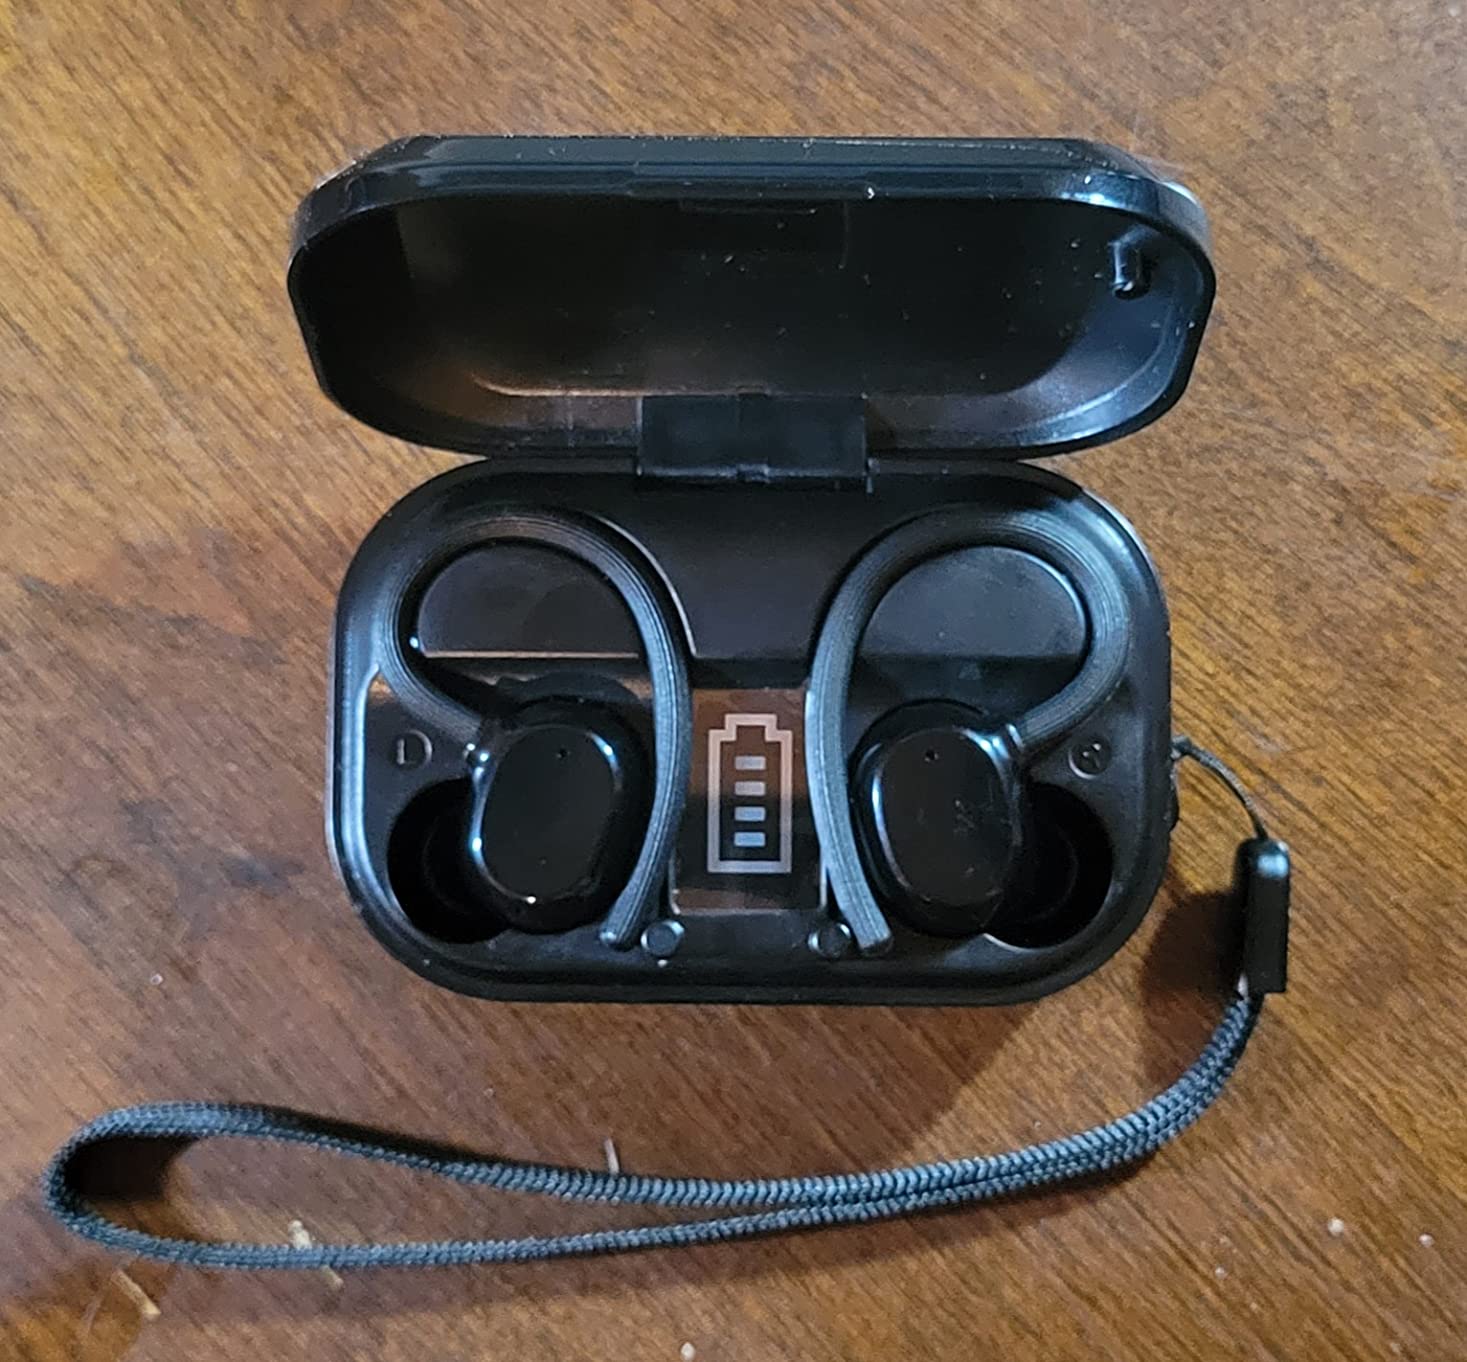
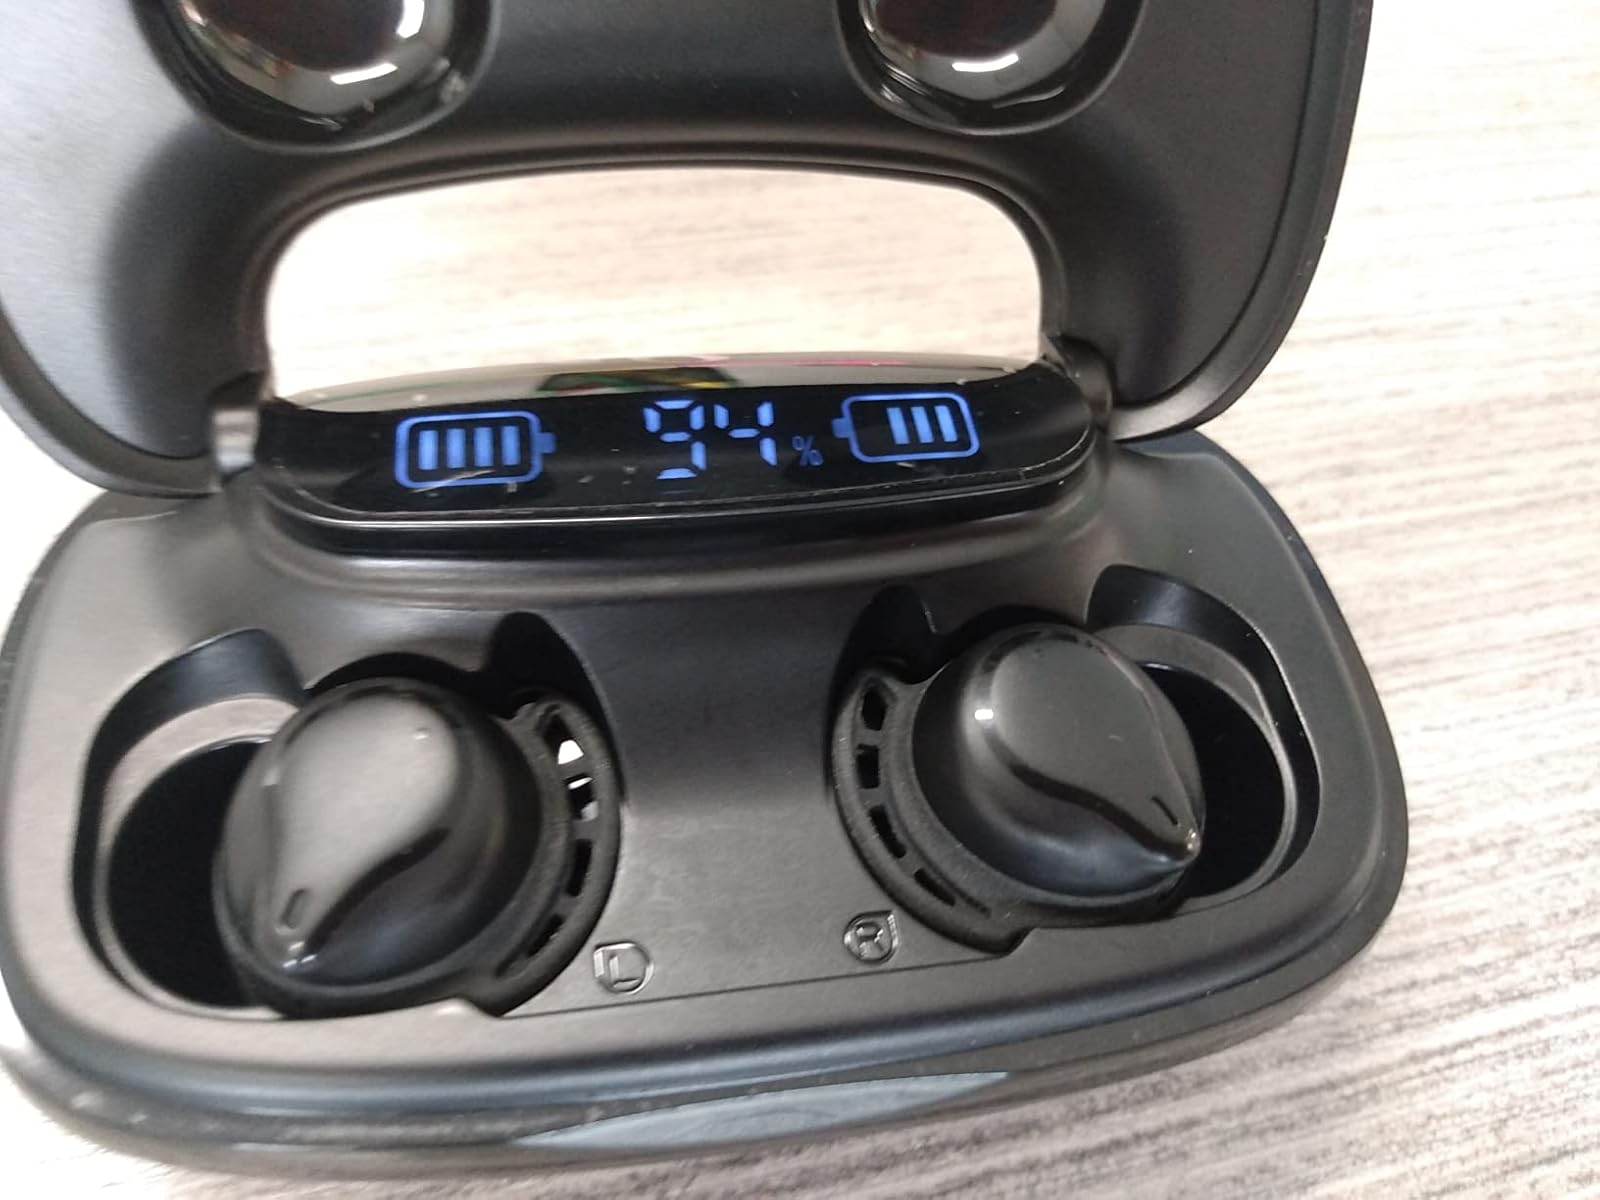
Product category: earbuds
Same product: no